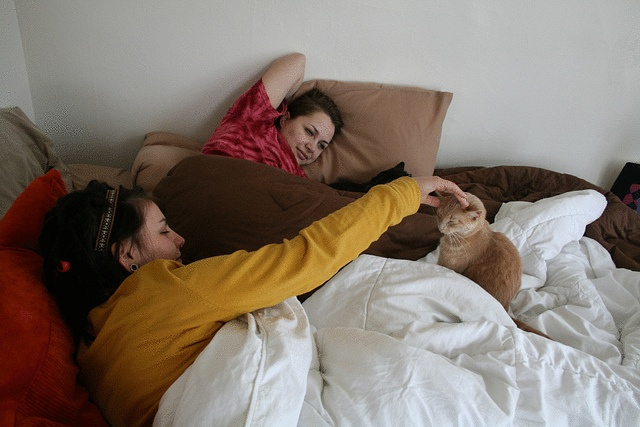
Two women lounge on a bed while one pets a cat.
Two women lay in a bed with an orange cat.
Two girls who are laying in bed with a cat.
Two women lying undercovers with heads on pillows, in bed with a cat sitting with eyes closed while one of the women pats its head.
Two girls are laying in bed with a couple of cats.